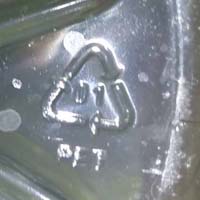
Plastic recycling code class: 1_polyethylene_PET